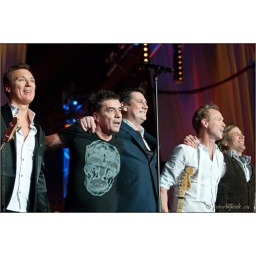
TV registratie van de Top 2000 in Concert - editie 2009Heineken Music Hall AmsterdamRadio 2 en Ned. 3 - NPS